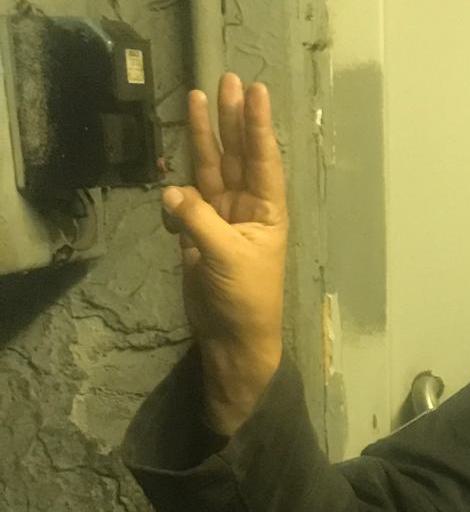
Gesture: three